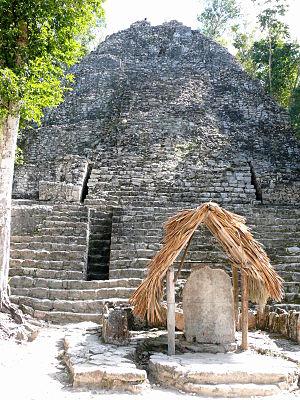
Cobá est un site archéologique important appartenant à la civilisation maya. Il se situe dans la péninsule du Yucatán, au Sud-Est du Mexique dans le petit village de Cobá à environ 106 km de Playa del Carmen et à 42 km de Tulum. Sa localisation géographique est: 20° 29′ 41″ N et 87° 44′ 07″ W.